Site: brandenburg
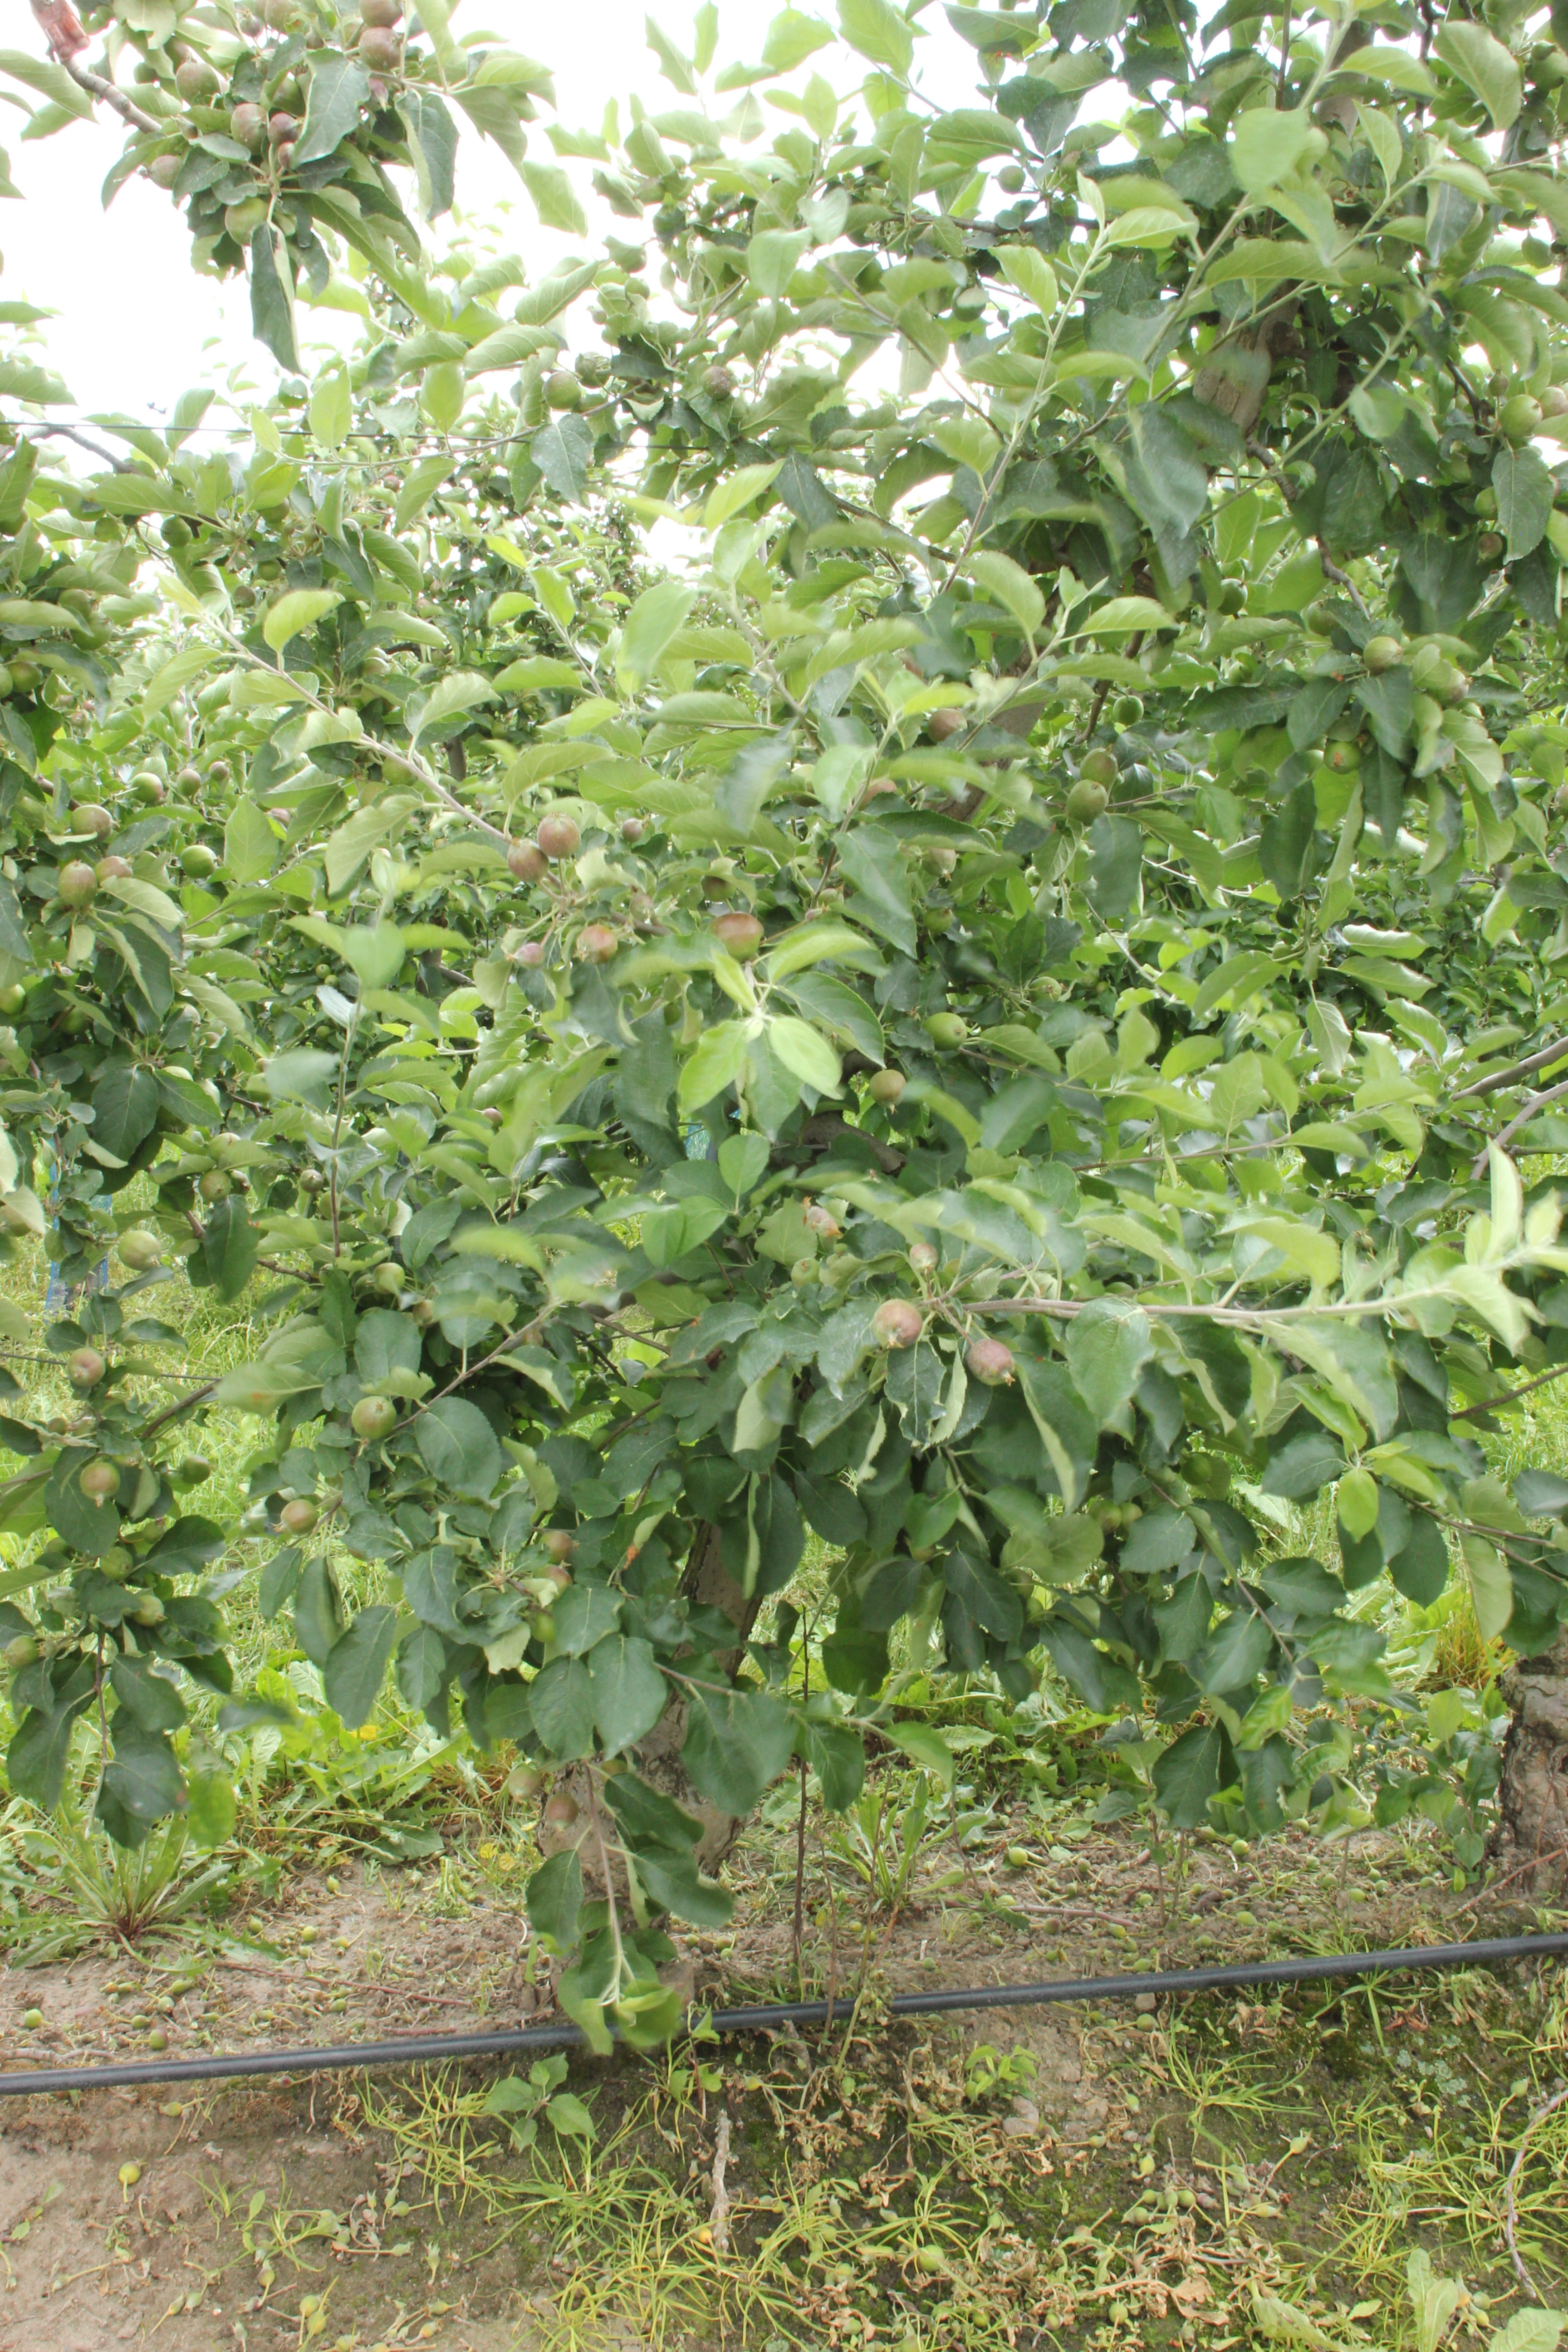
Growth stage (BBCH 73): Development of fruit